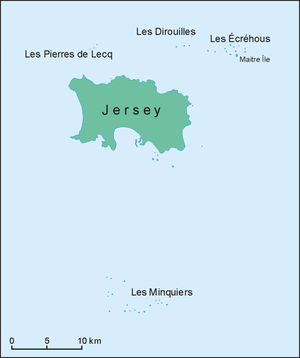
Jerseys historie
Jerseys administrative område
Øen Jersey og de øvrige kanaløer repræsenterer de sidste rester af det middelalderlige hertugdømme Normandiet, der blev påvirket af både England og Frankrig. Jersey ligger i Mont Saint-Michel-bugten og er den største af Kanaløerne. Øen har haft selvstyre siden splittelsen af hertugdømmet Normandiet i 1204.